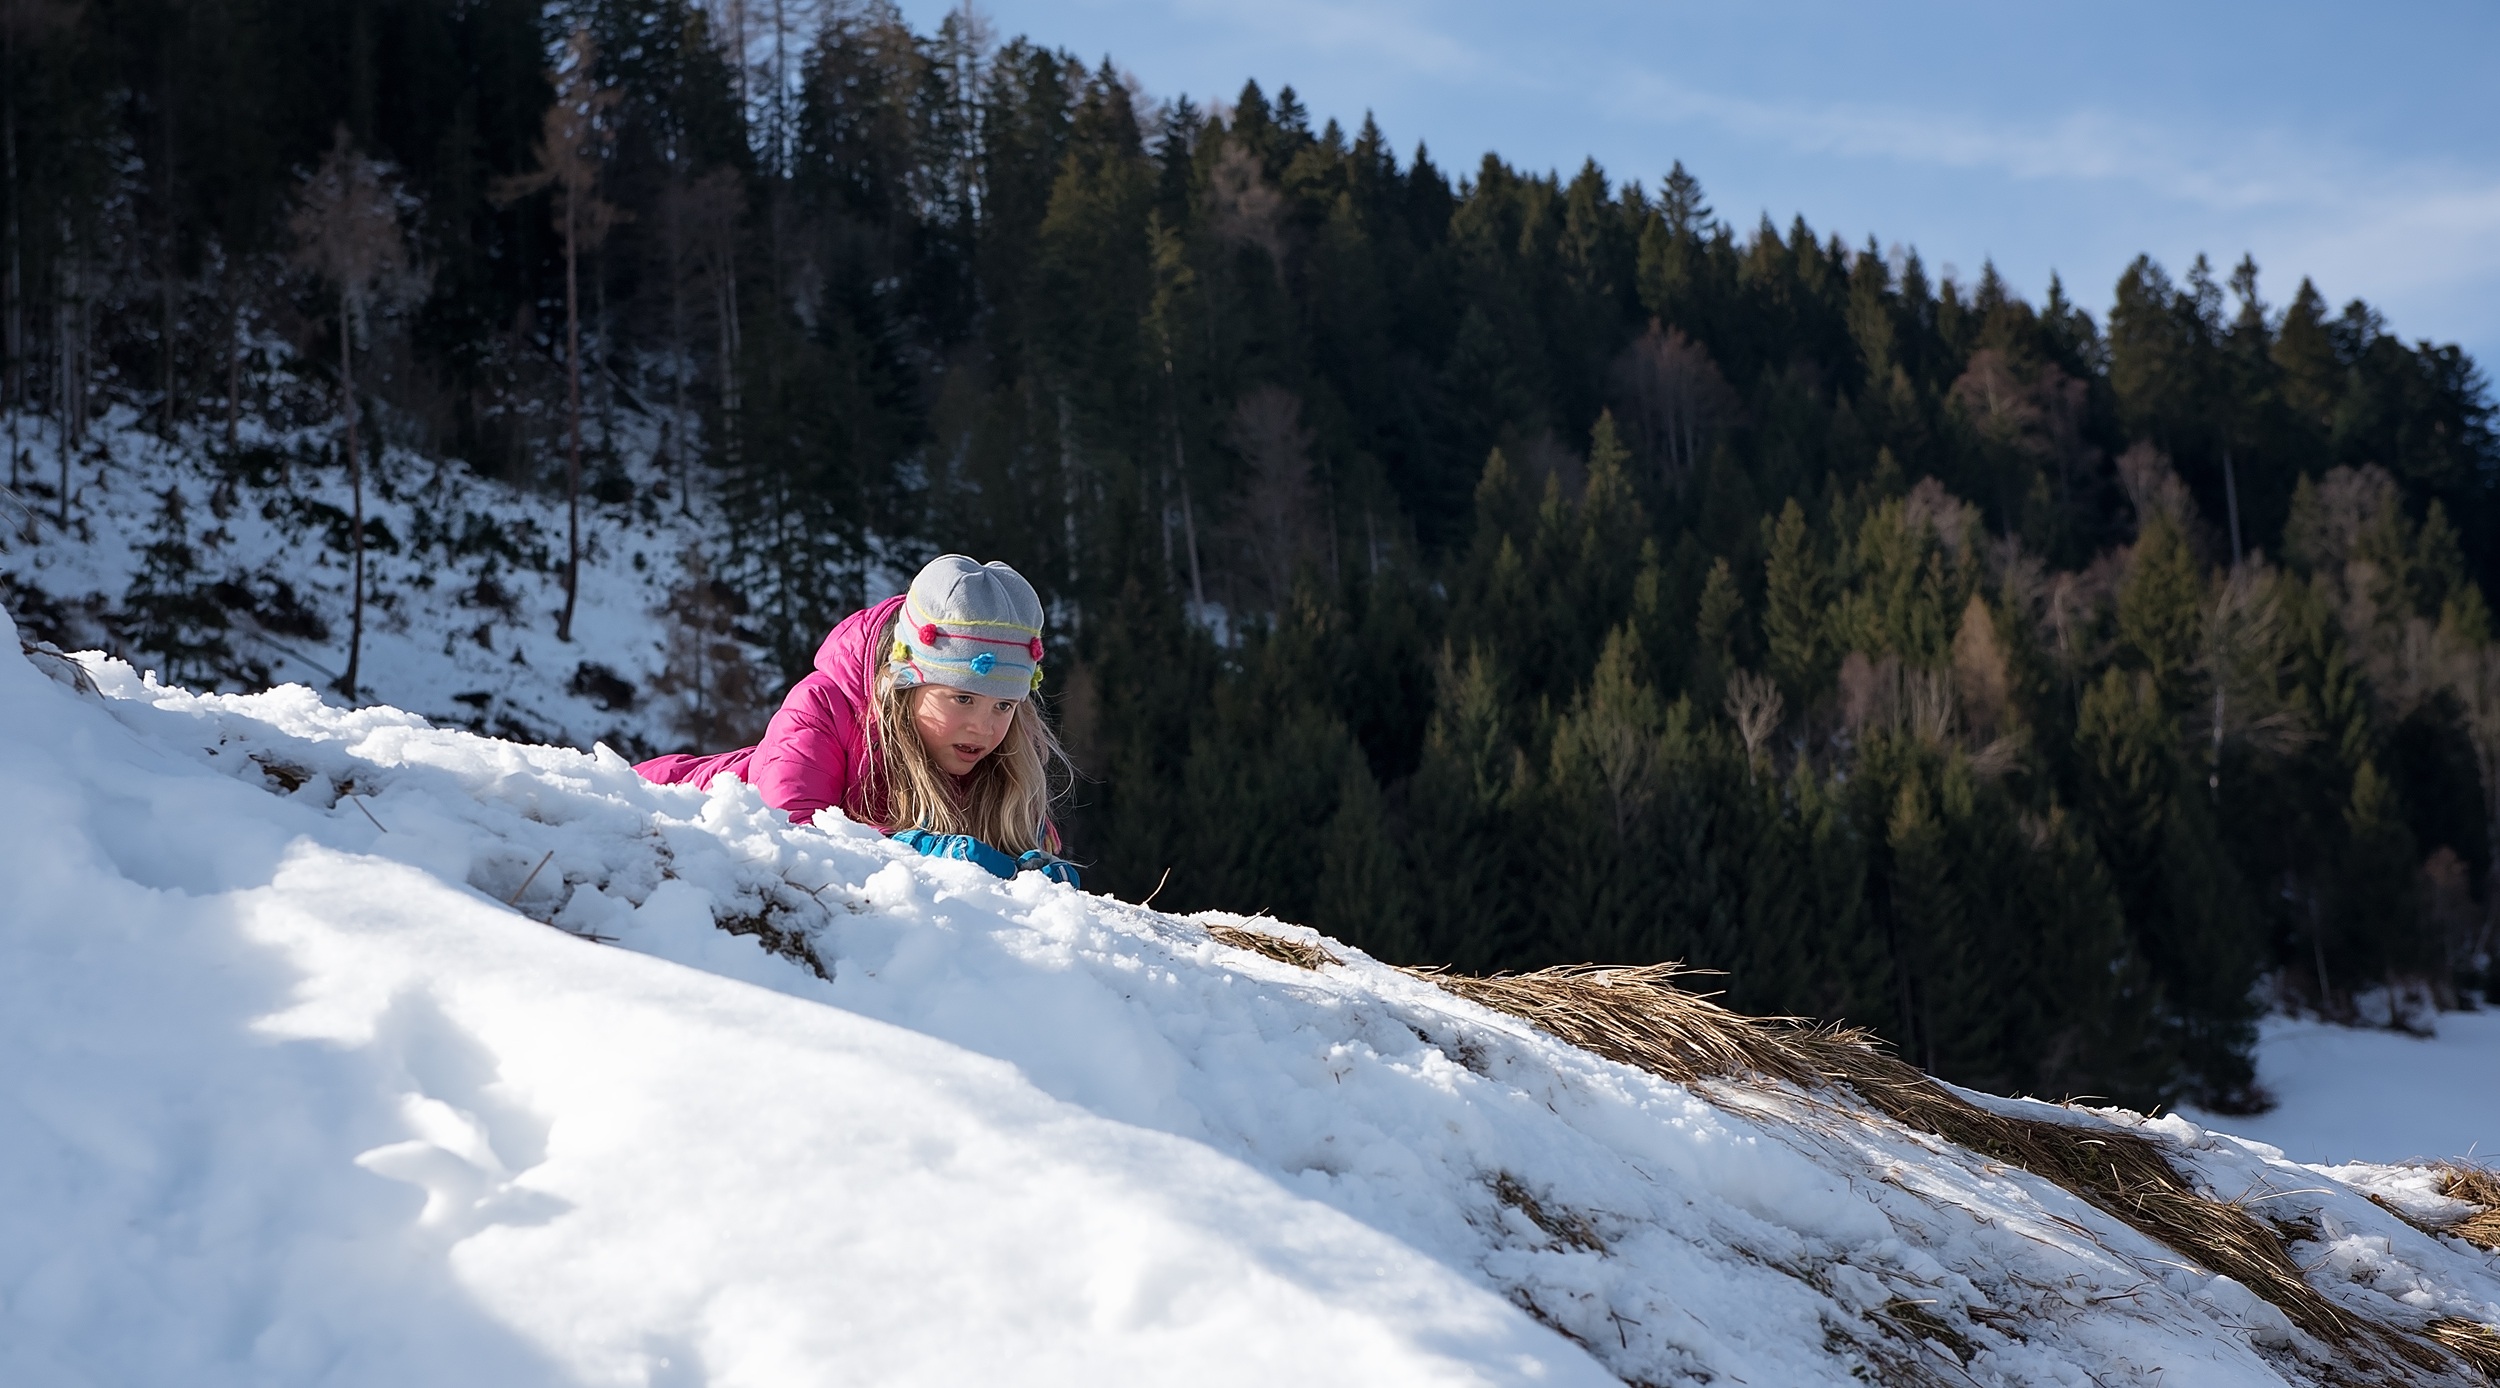
nature, wilderness, walking, person, mountain, snow, winter, girl, sunshine, adventure, mountain range, recreation, weather, child, human, snowshoe, extreme sport, season, ridge, summit, mountaineering, sports, cap, footwear, out, nice weather, outdoor recreation, mountainous landforms, geological phenomenon